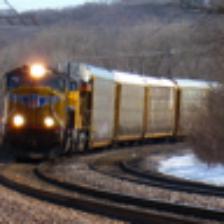
Label: NonHuman